Phitsanulok

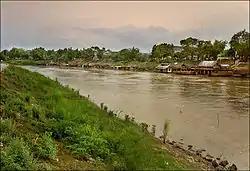
Nan River

King Thammaracha, now reigned at Ayutthaya, appointed his son Prince Naresuan as the "Uparaja" of Phitsanulok in 1570. In 1584, Prince Naresuan ordered the evacuation of all cities in the Sukhothai region including Phitsanulok down south in preparations against Burmese invasions. Phitsanulok was abandoned until it was later restored in 1593 not as a "Uparaja" seat but as a "Muang Ek" or first-level city held by a governor, becoming the center of Siamese administrations in northern regions. The governors of Phitsanulok held the title ""Chao Phraya" Surasi". After the Second Fall of Ayutthaya in 1767, Phitsanulok came under the rule of Chao Phra Fang, a monk who declared himself a local lord based on the town of Fang (modern Uttaradit). King Taksin of Thonburi sent forces to capture Phitsanulok in 1768 and appointed Boonma (later Prince Maha Sura Singhanat) as "Chao Phraya" Surasi the governor of Phitsanulok.